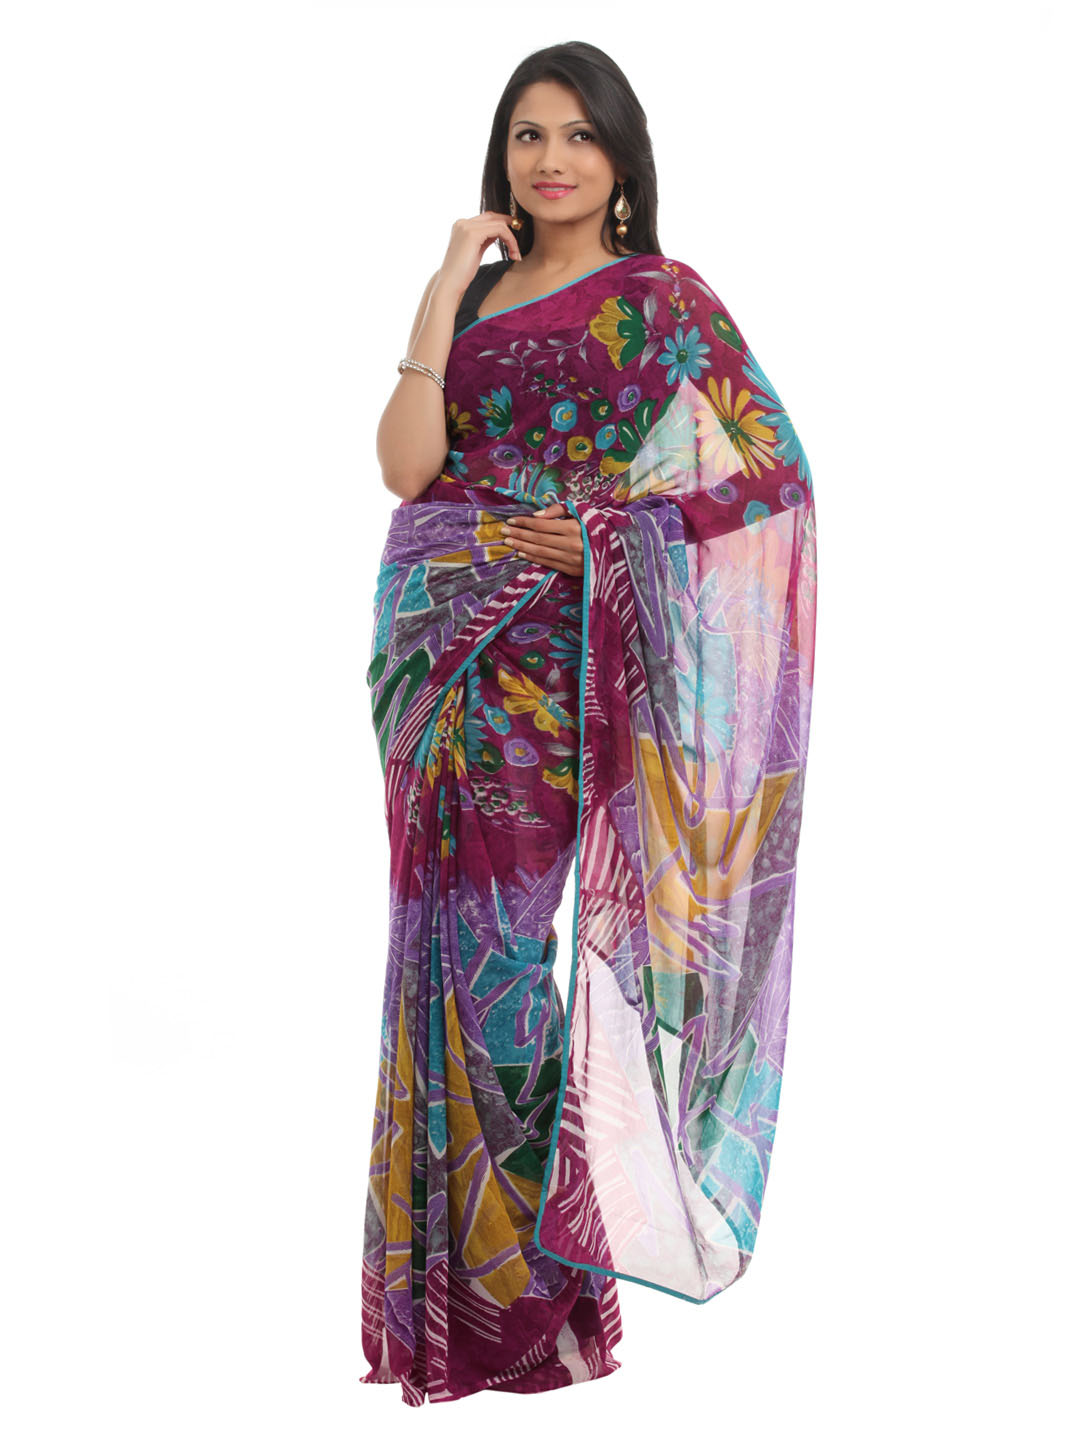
FNF Purple & Blue Printed Sari
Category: Apparel / Saree / Sarees
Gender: Women
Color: Purple
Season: Fall 2012
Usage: Ethnic